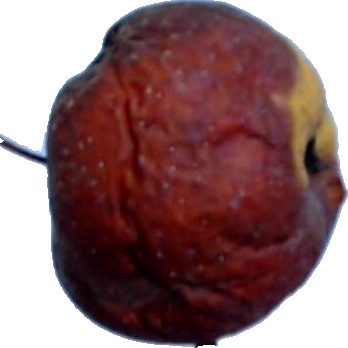
Label: apple_rotten_1